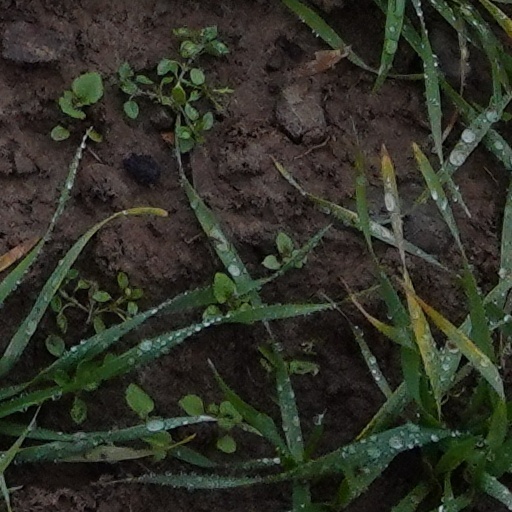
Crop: wheat